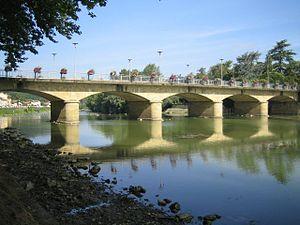
Aire-sur-l'Adour est une commune du Sud-Ouest de la France, située dans le département des Landes. La ville est reliée à l'A65 par le diffuseur nord d'Aire-sur-l'Adour et par le demi-diffuseur sud d'Aire-sur-l'Adour.